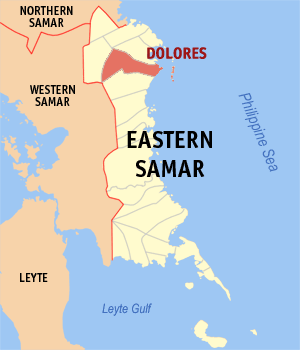
Dolores est une localité de la province du Samar oriental, aux Philippines. En 2015, elle compte 42 866 habitants.